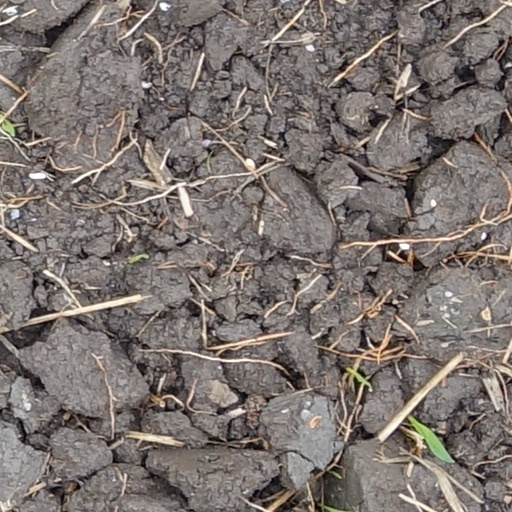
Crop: wheat